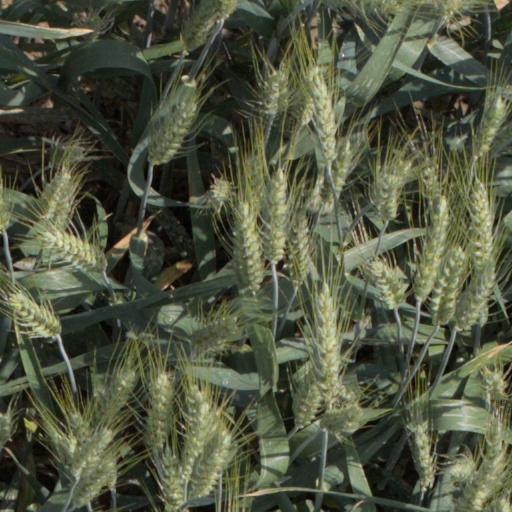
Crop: wheat